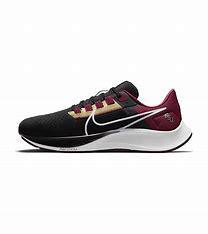
Brand: Nike
Model: College Air Zoom Pegasus 38